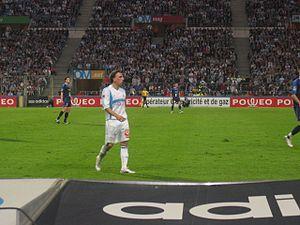
Franck Ribéry, lors du match de Ligue 1 OM-Lille le 29 octobre 2005 au Stade Vélodrome